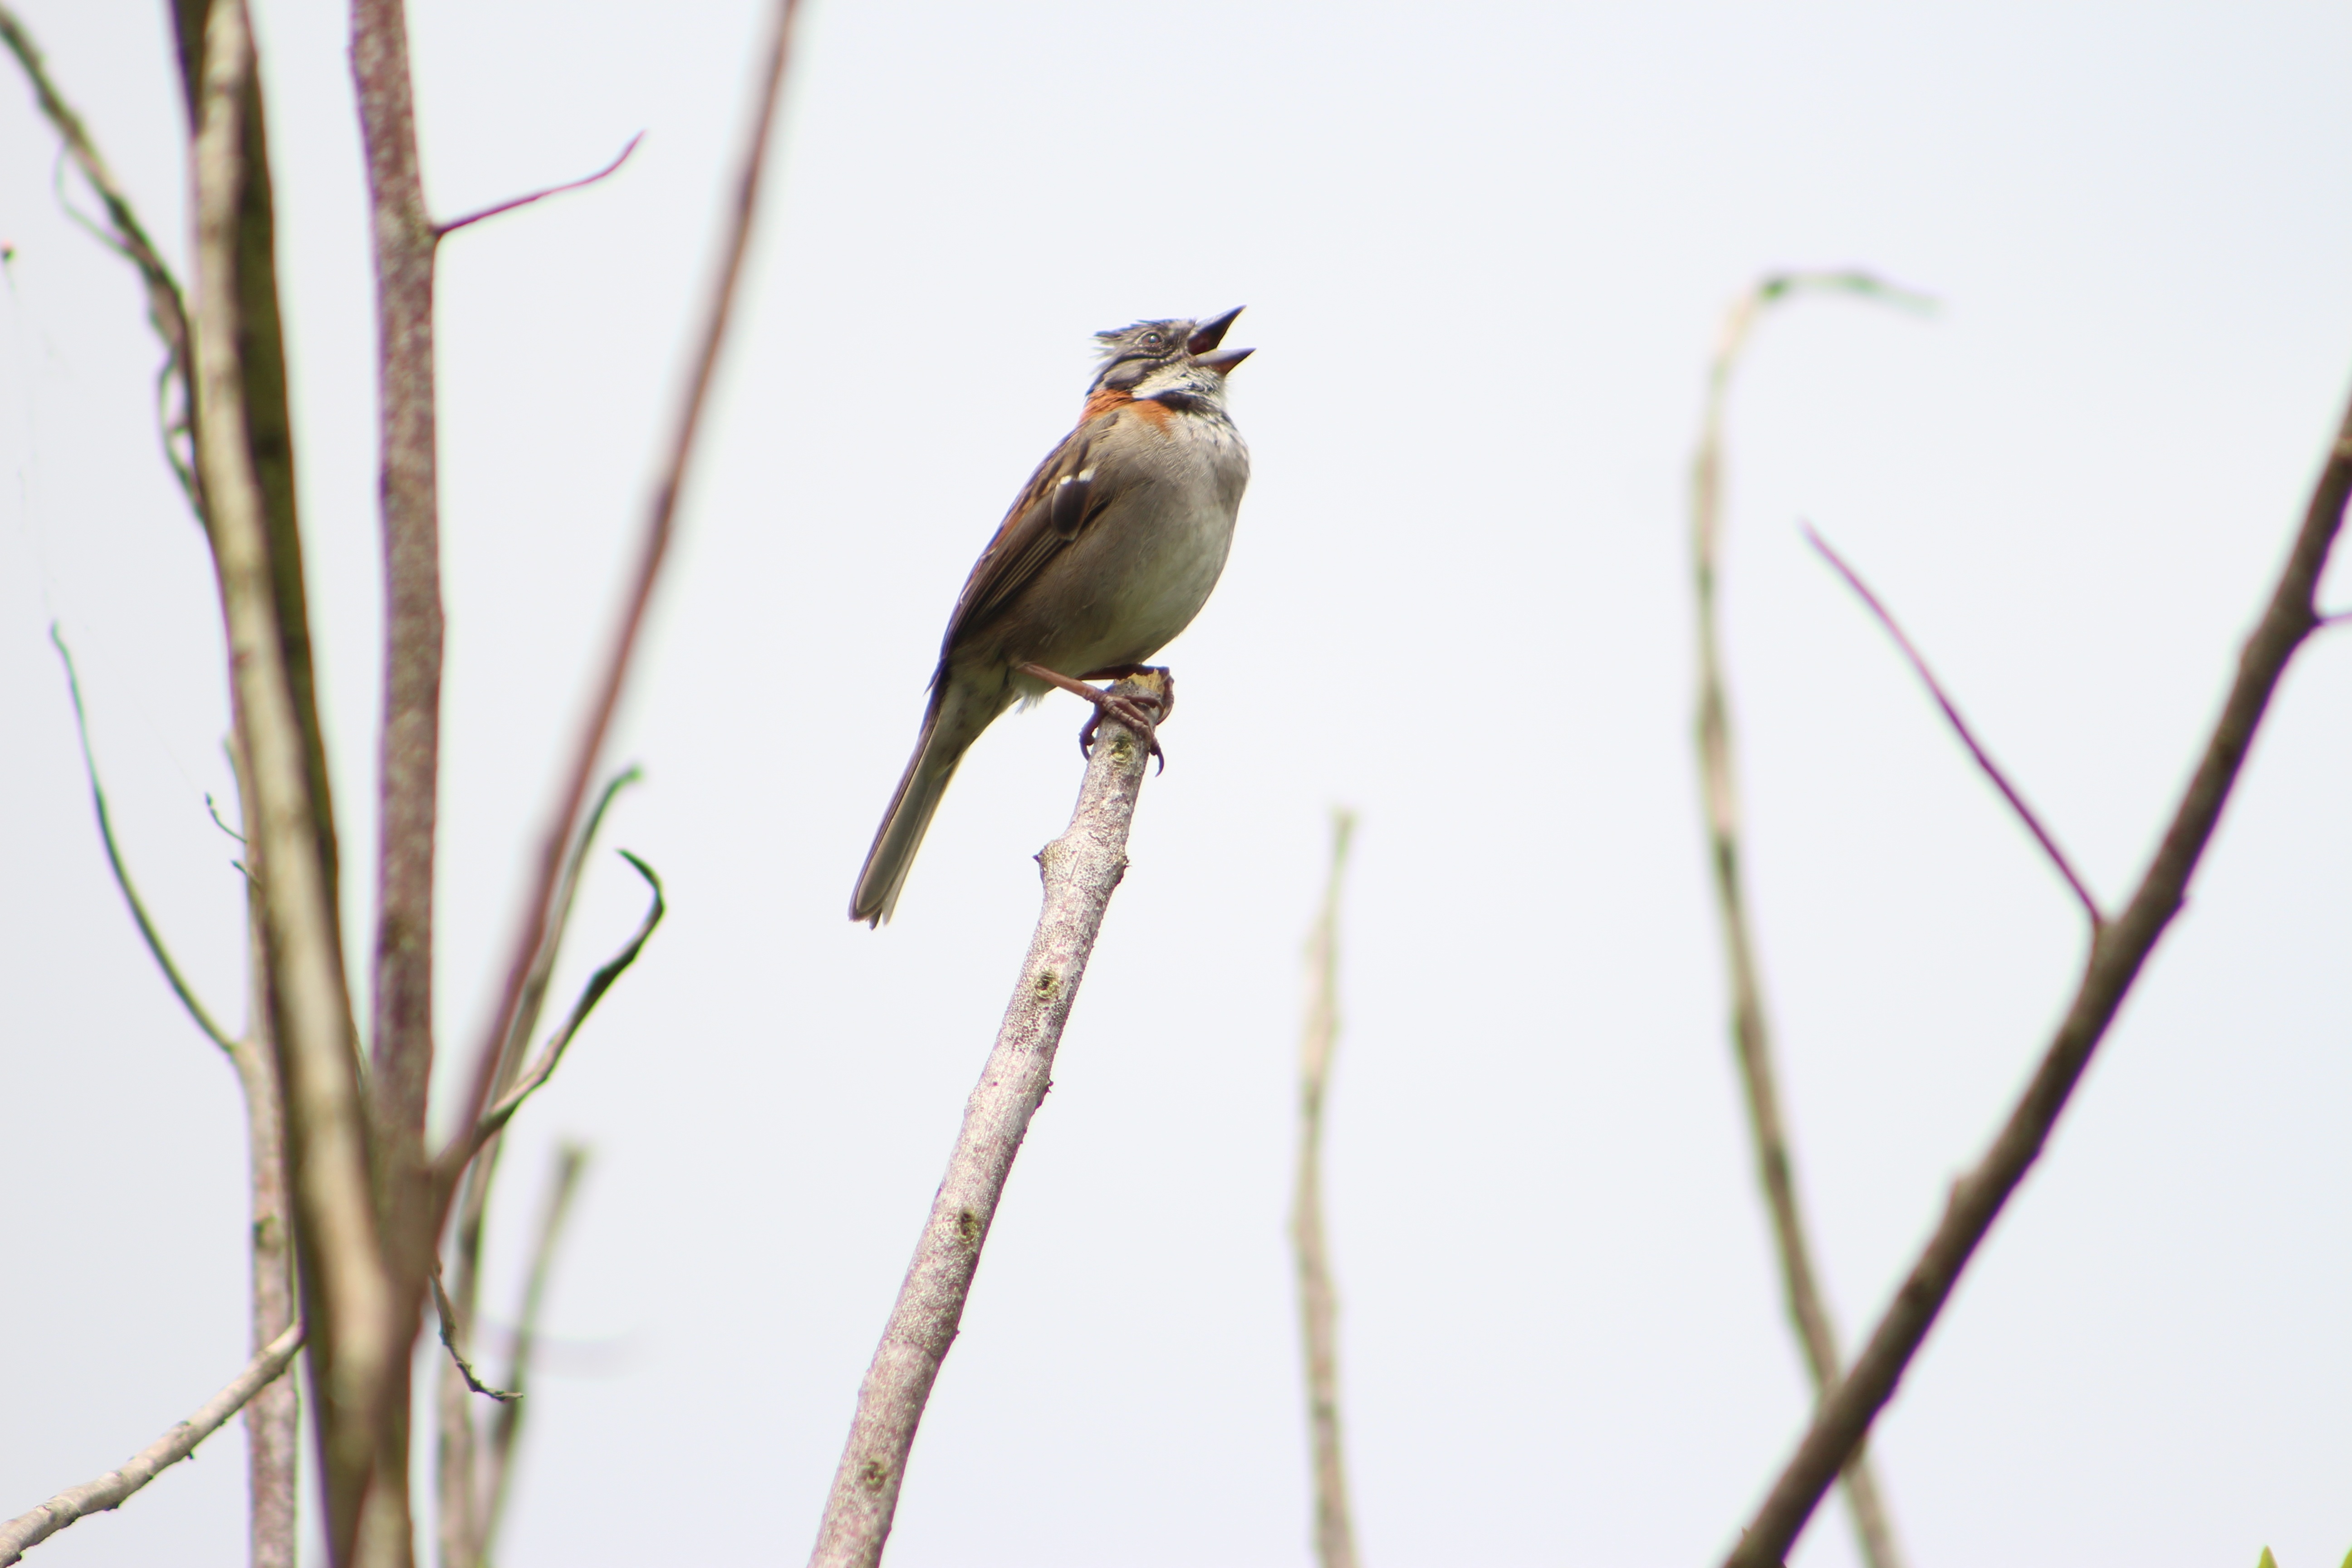
nature, branch, bird, wildlife, beak, natural, fauna, twig, vertebrate, finch, ave, colombia, old world flycatcher, scullion, perching bird